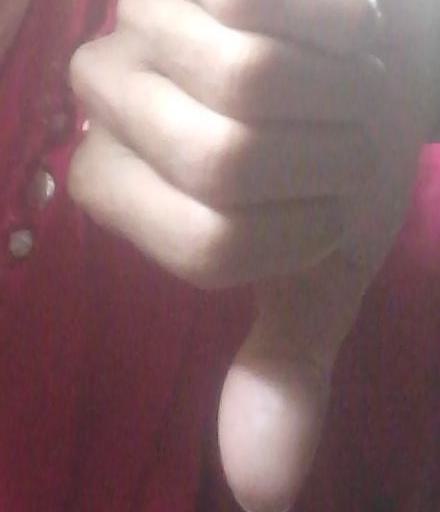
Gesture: dislike